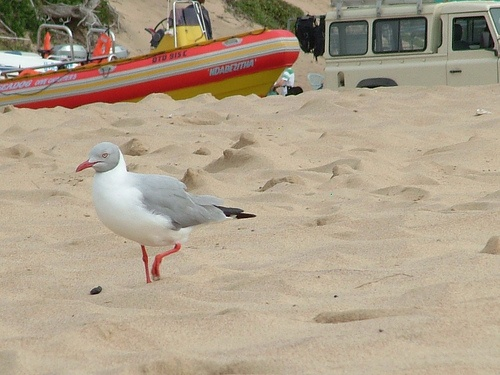
A gray and white bird standing on the beach in the sand.
This is a seagull standing in the sand.
Seagull in the sand near a boat launch
A gray and white bird standing in the sand
A seagull on a beach with a small boat and a truck in the background.